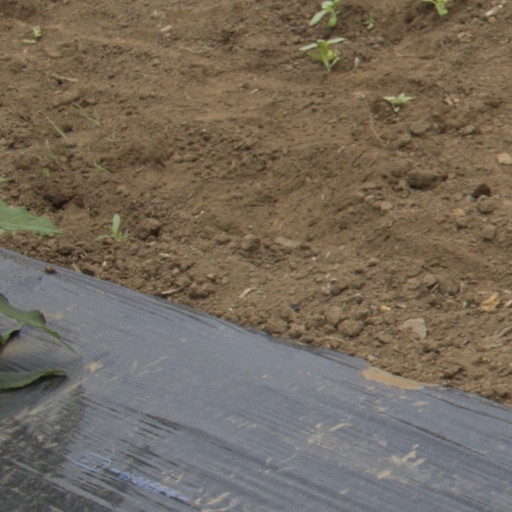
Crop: Jerusalem artichoke